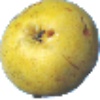
Label: pear_monster